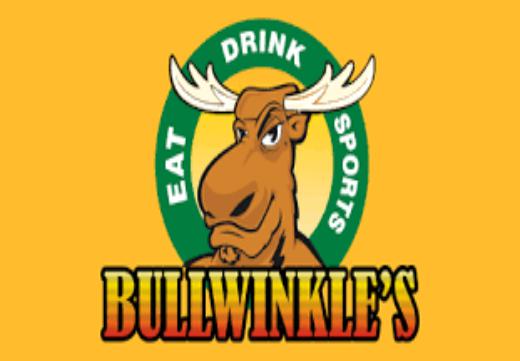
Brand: Bullwinkle's Restaurant
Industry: Food